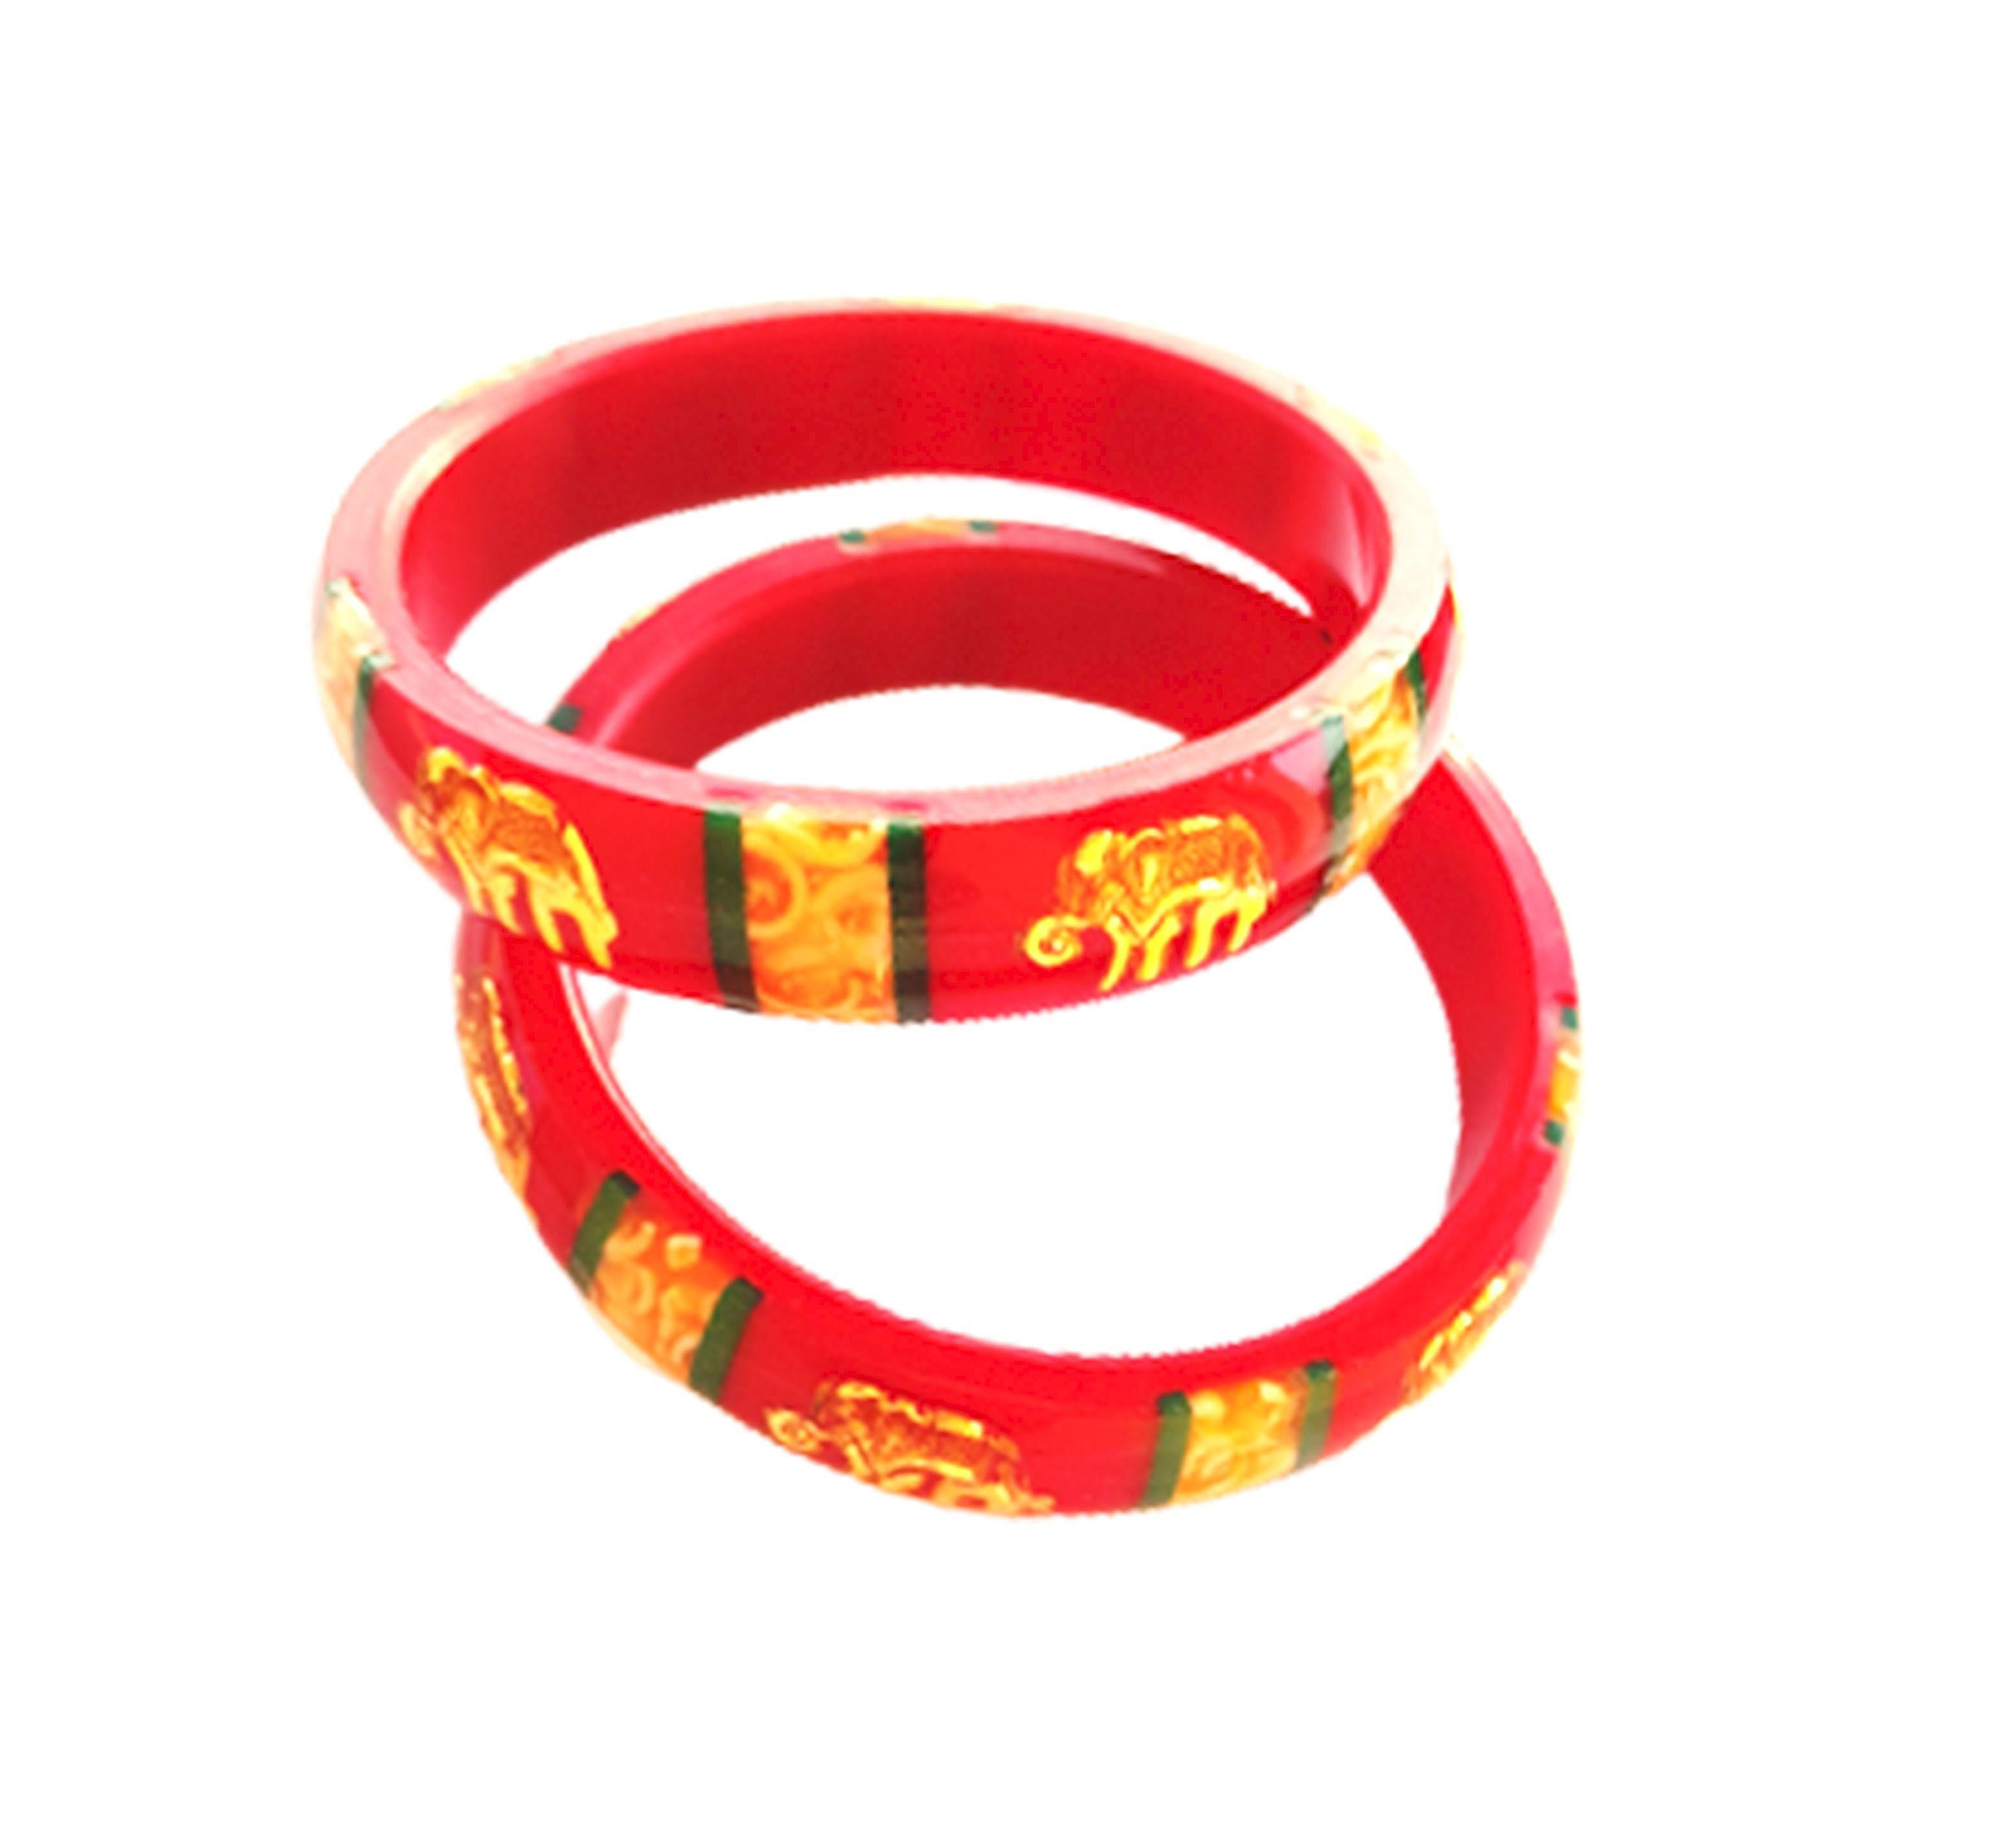
Bovzen Acrylic Pola Bangle Set Pack of 2 ( Size 2-2 )
Type: Bangles
Brand: BOVZEN
Price: Rs. 399
 Bovzen Gold Plated Laminated Acrylic Shakha Pola Bangle  Red Pola, Set of 2,Best quality Pola with Micro Gold Plated for long lasting of golden color; for both daily usage as well as occasional use. All sizes available, from smallest bangle size of 2-2 to highest bangle size of 2-12.
Features: Handmade Gold Plated Bangles### Its from West Bengal###Best quality Gold plating on Copper for long lasting###Base material is high quality Acrylic pipe
Included: One-Pair-of-Gold-Plated-Red--Pola-Acrylic-Bangles